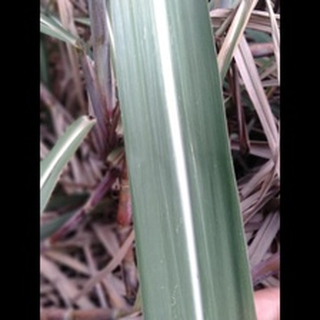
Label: healthy_sugarcane